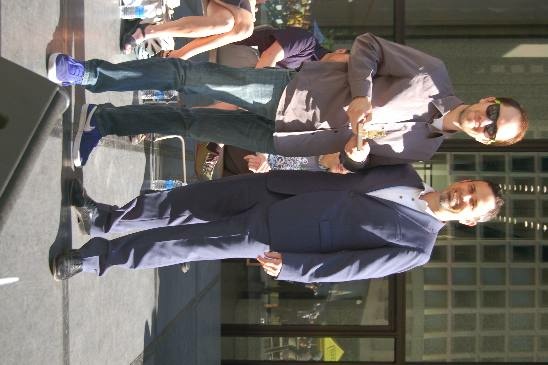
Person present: Yes